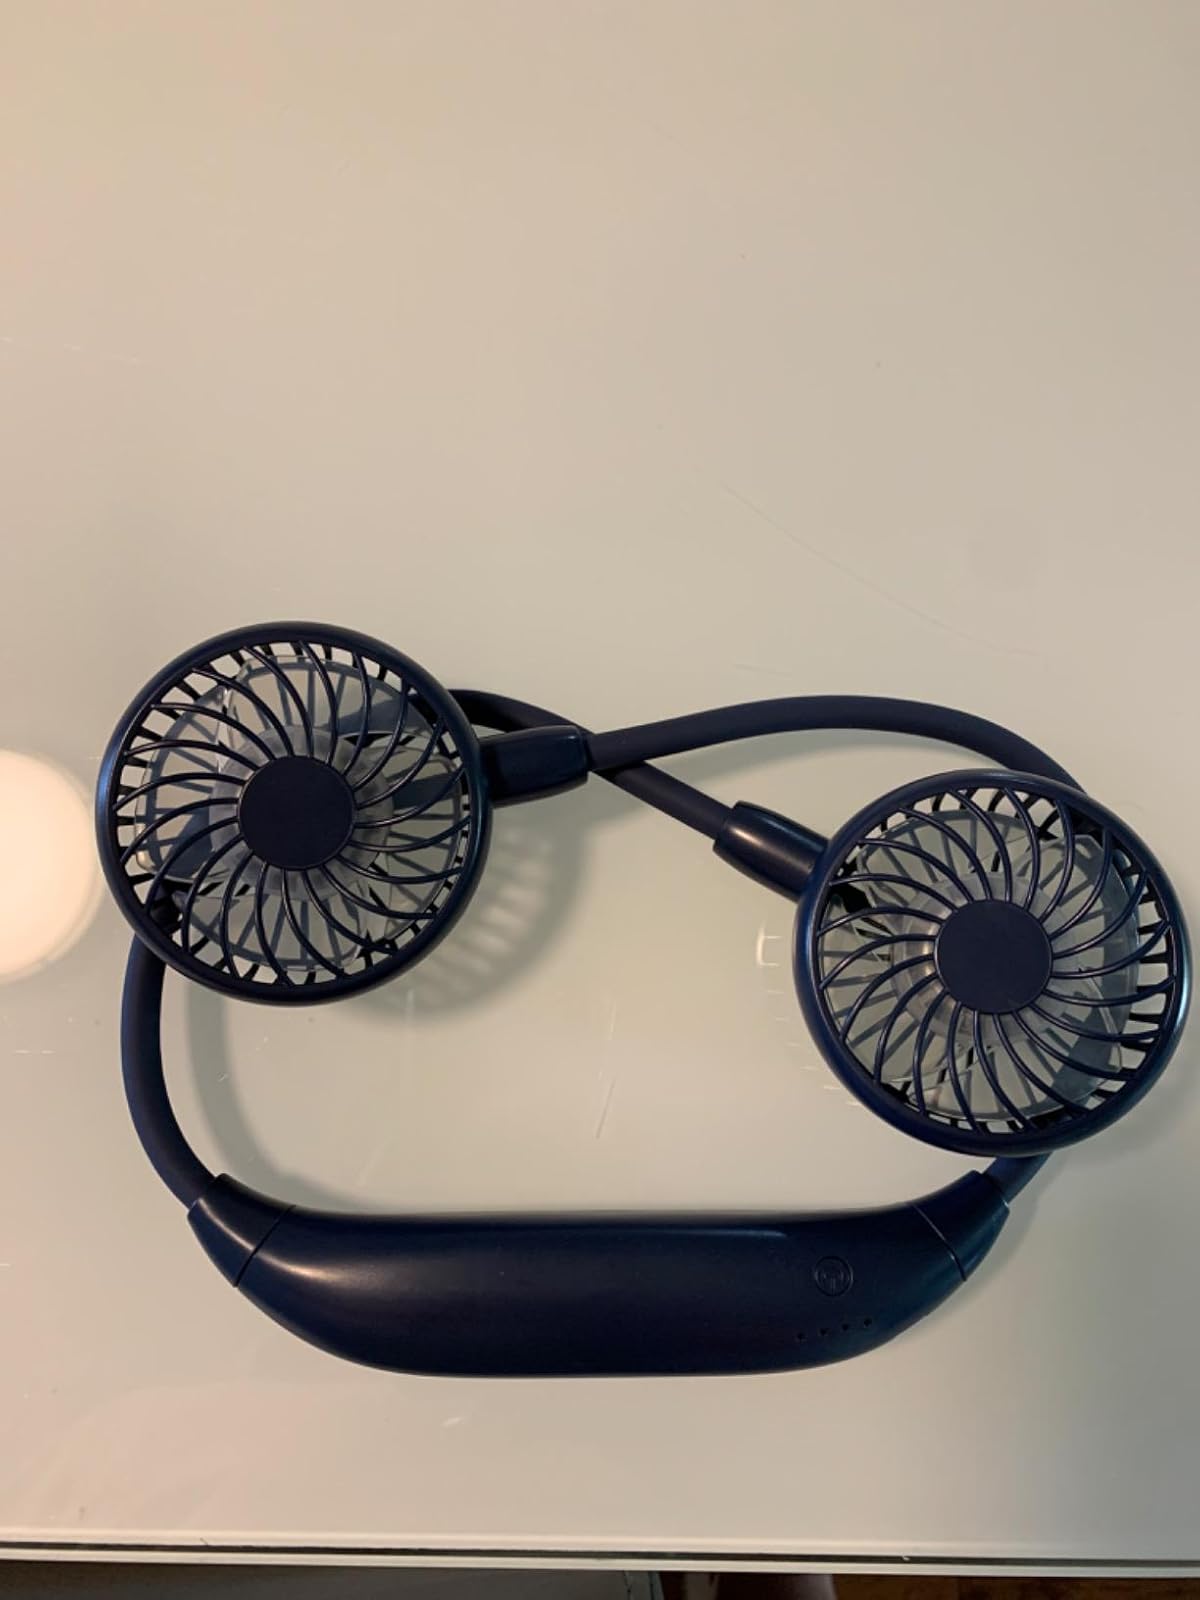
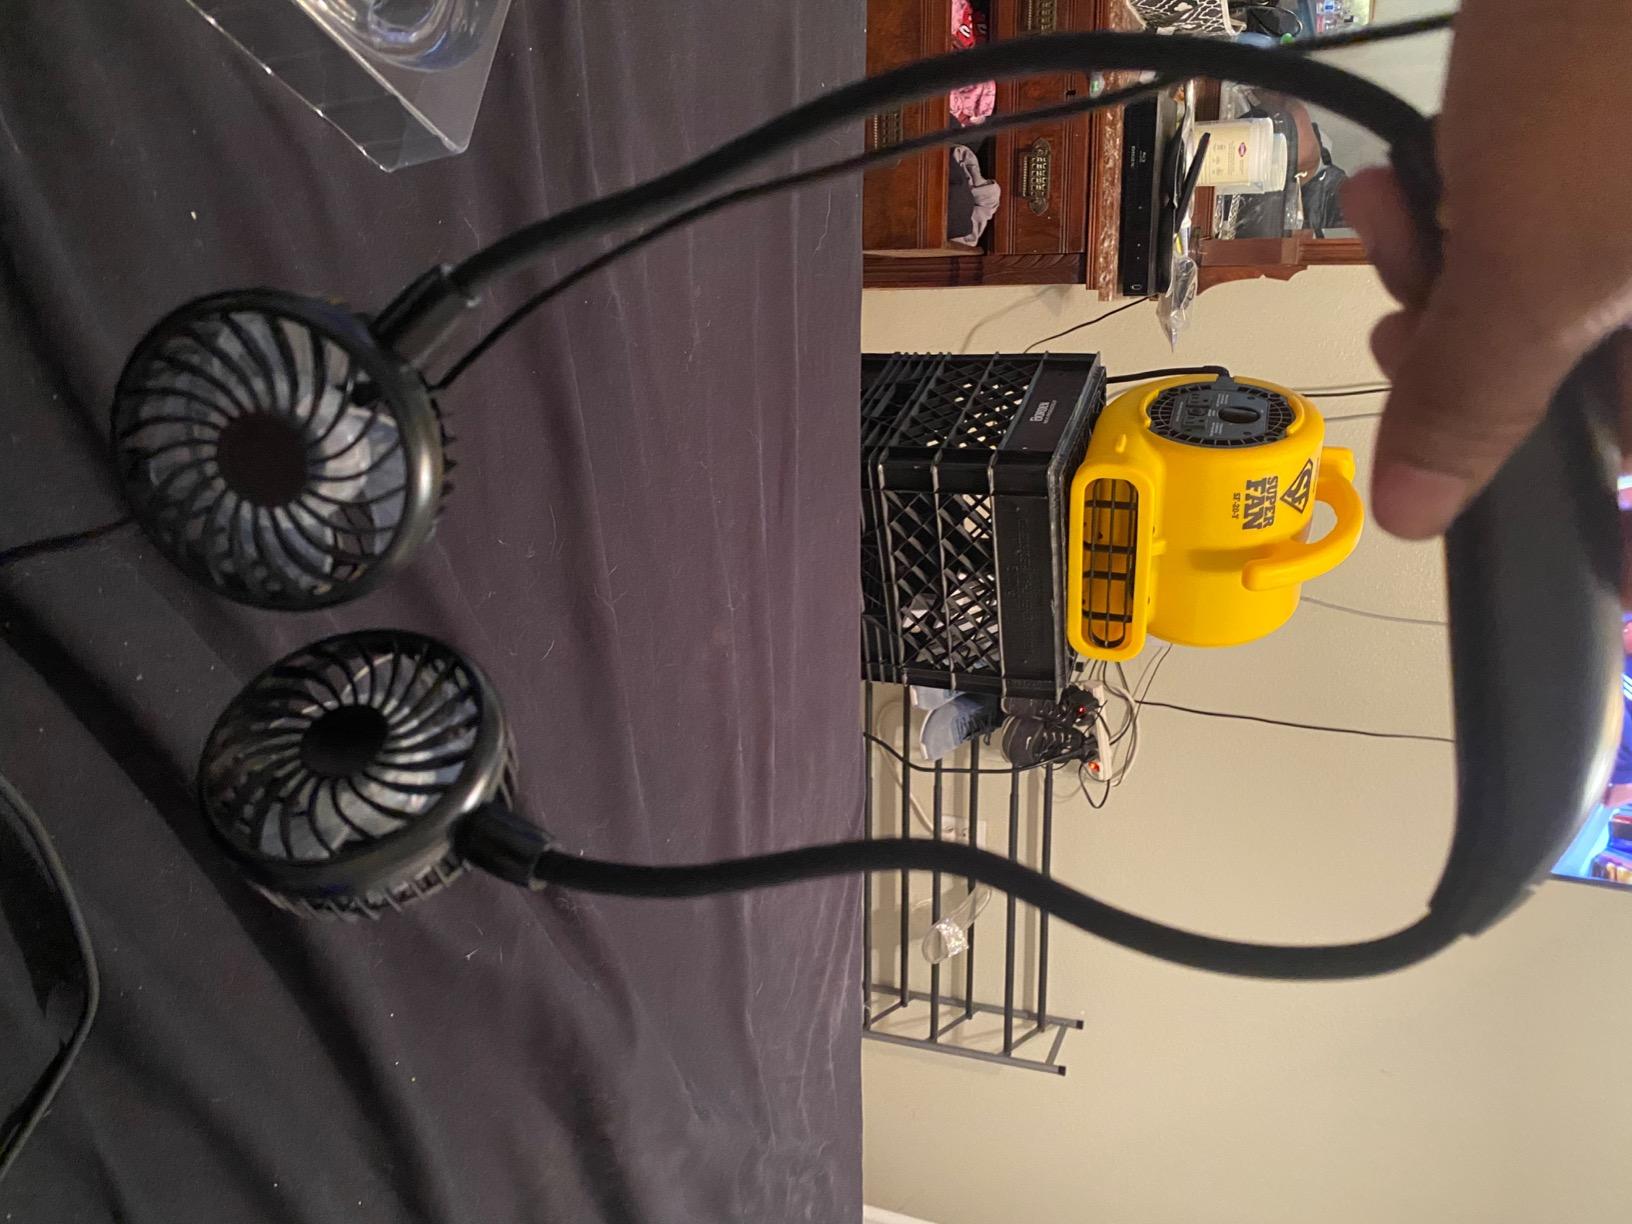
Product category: fan
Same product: no